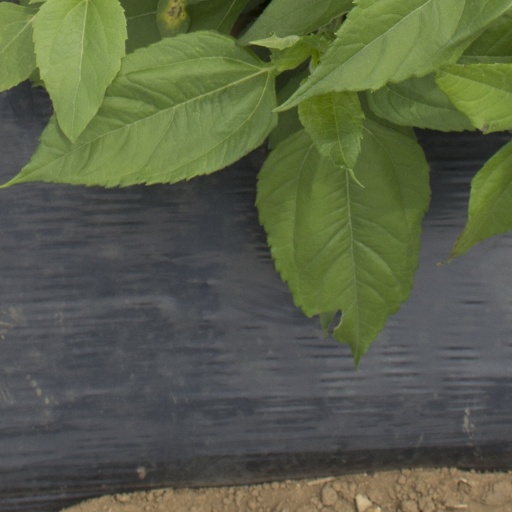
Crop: Jerusalem artichoke